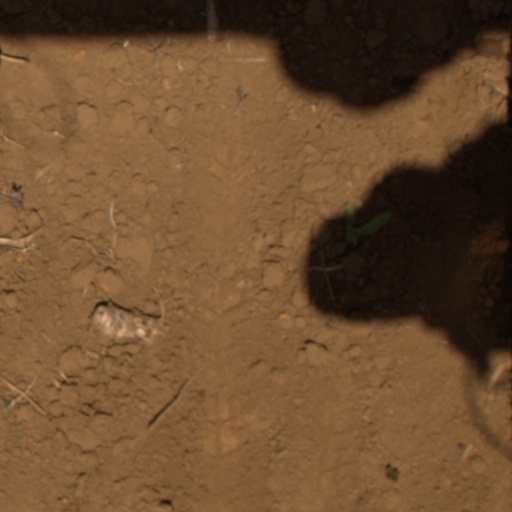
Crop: Jerusalem artichoke